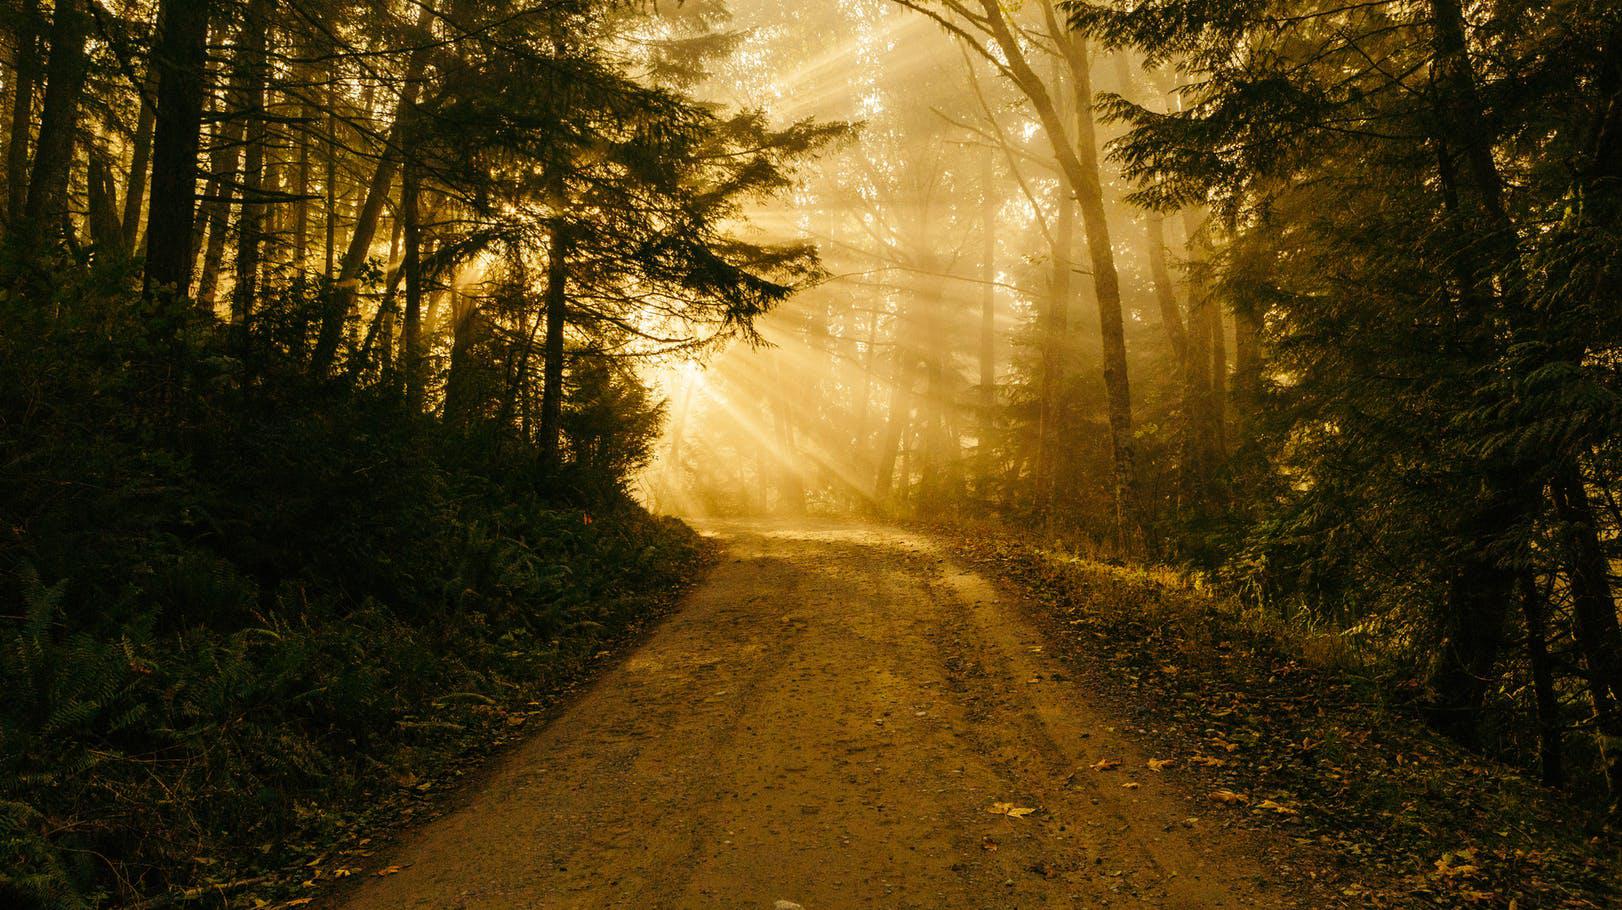
let us walk in the light of deity
Relation: Story